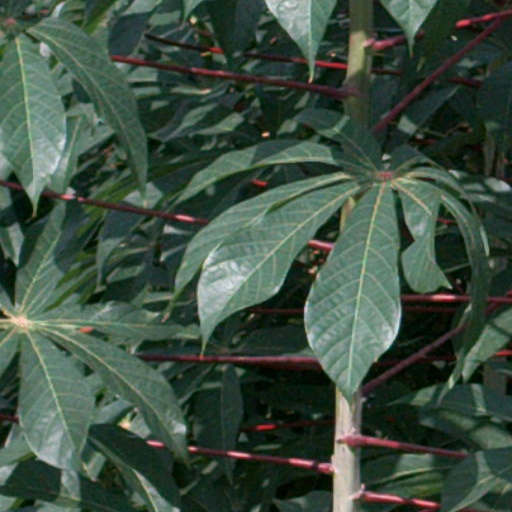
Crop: cassava